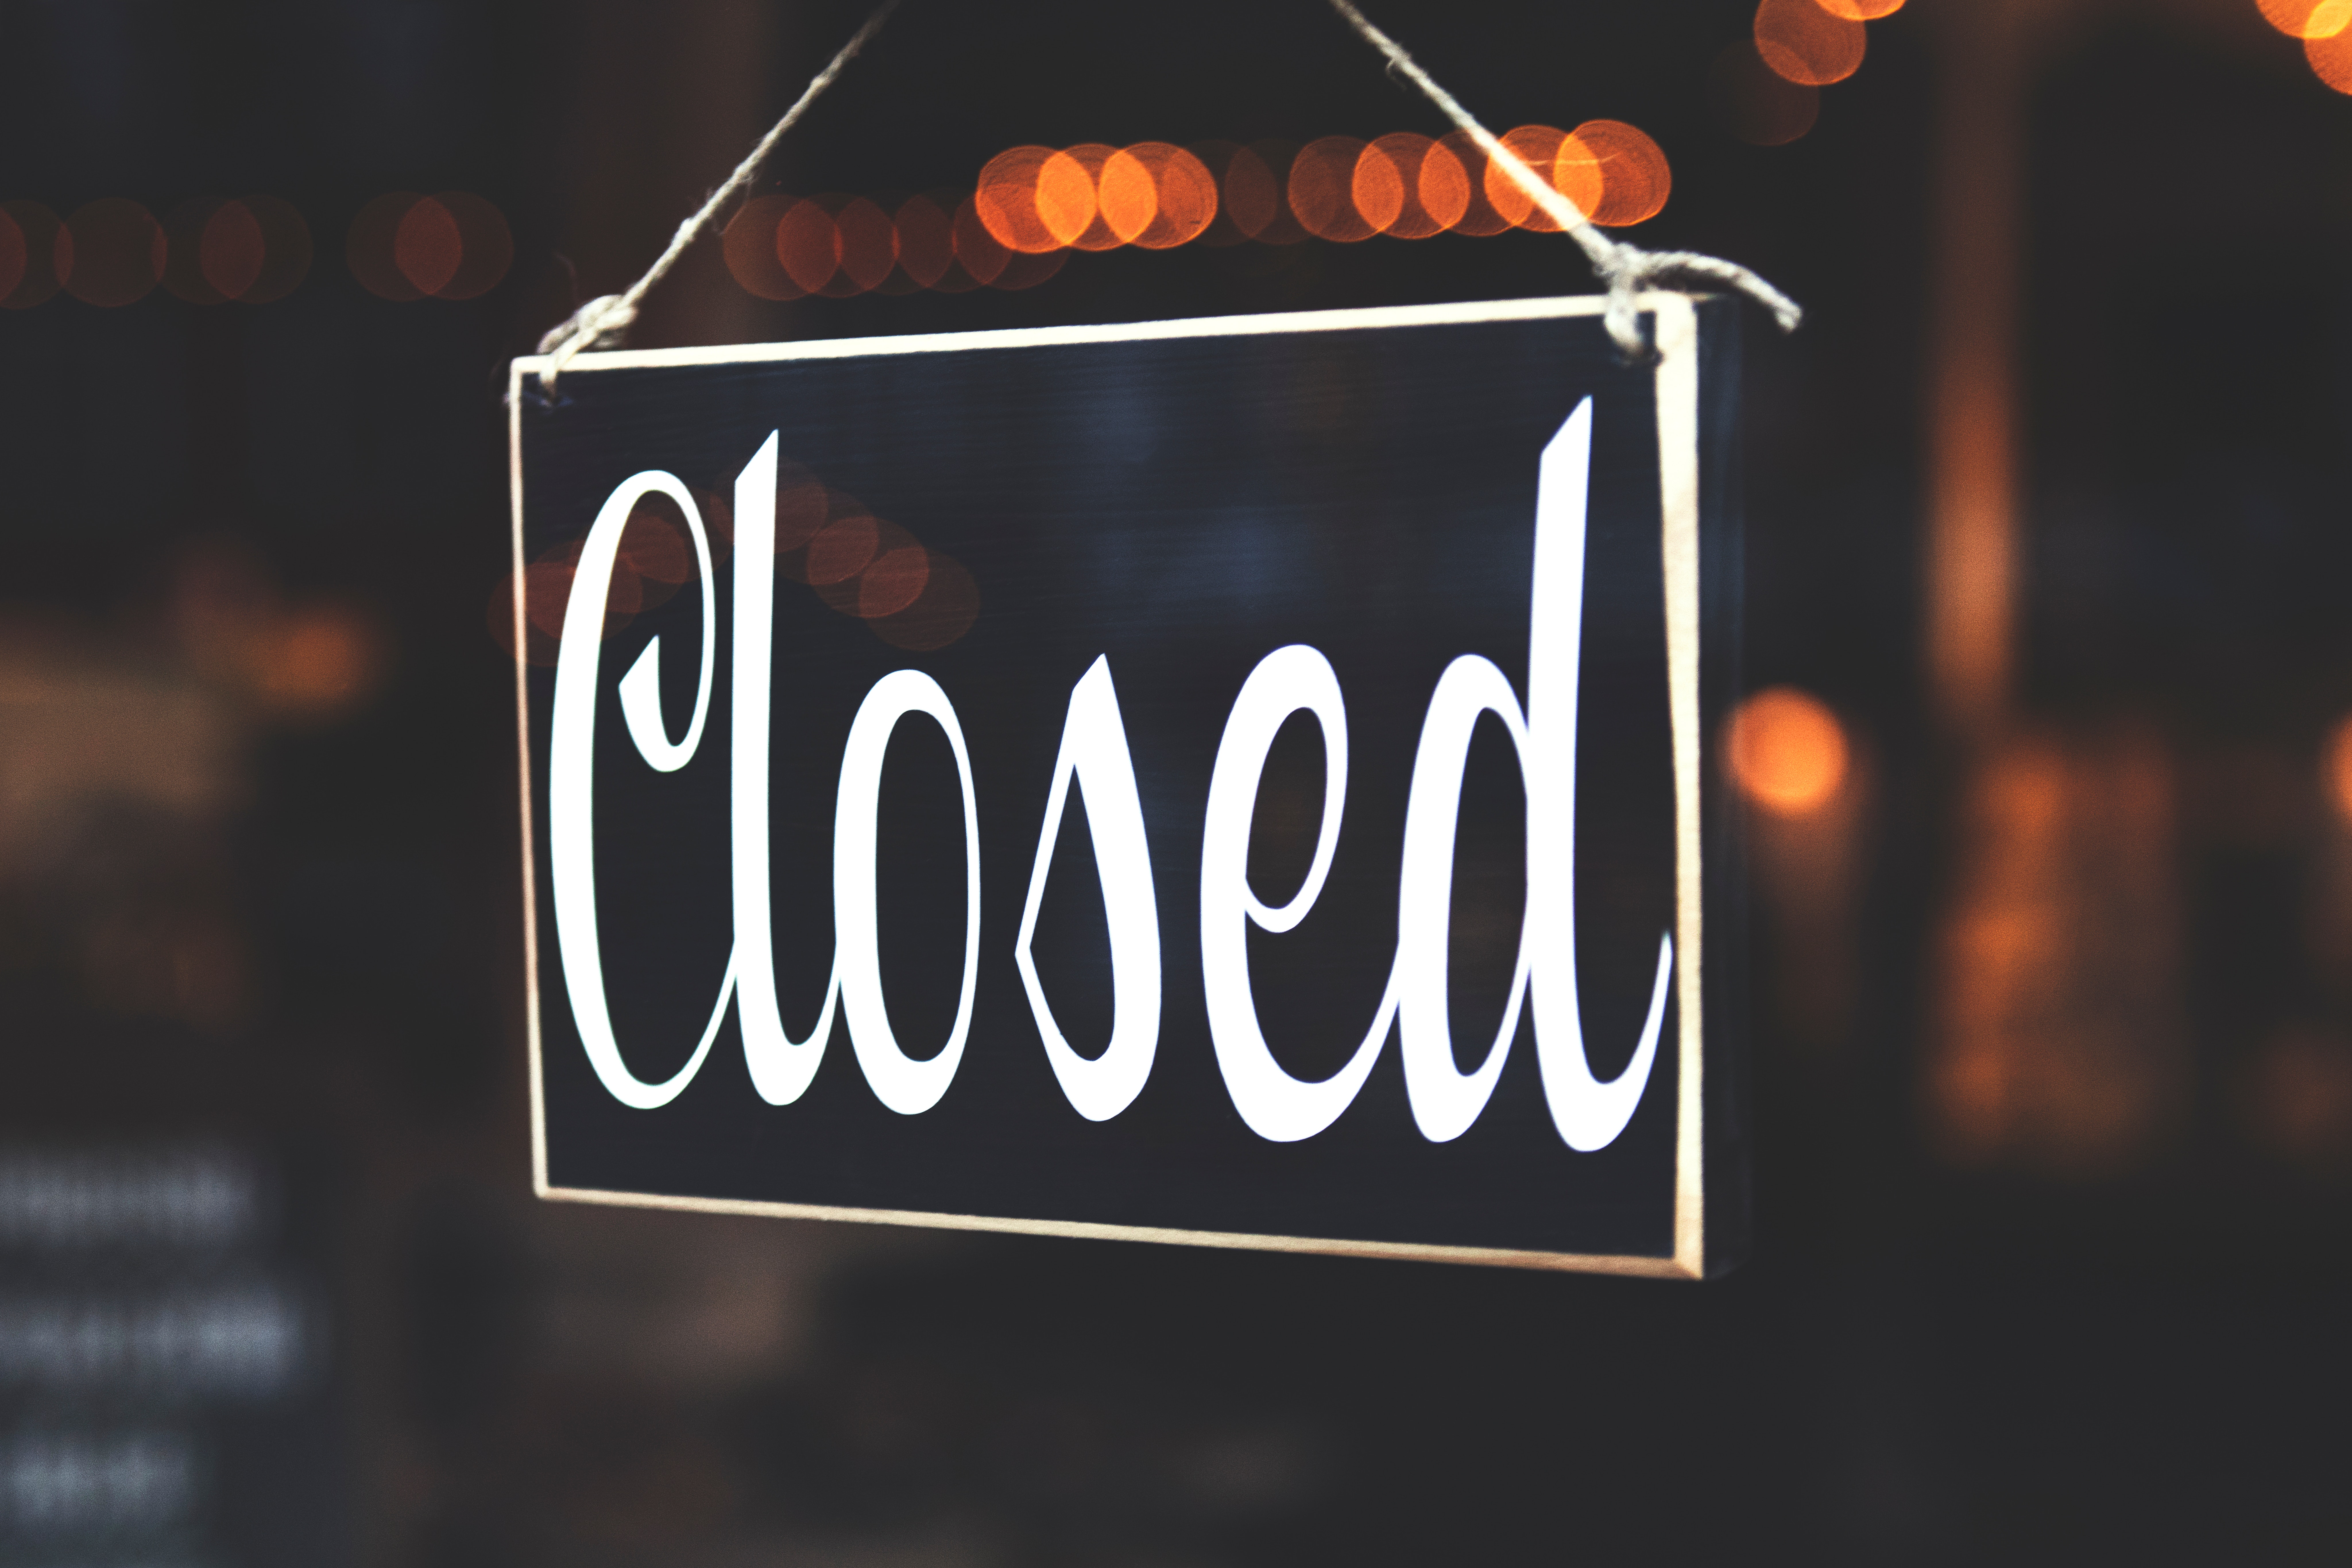
text, font, signage, logo, brand, neon sign, night, computer wallpaper, graphics